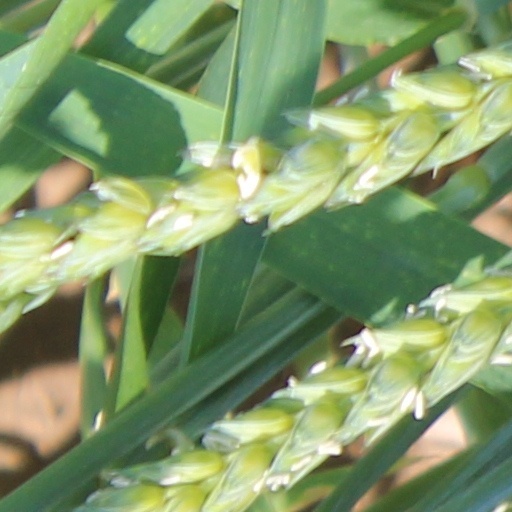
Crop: wheat